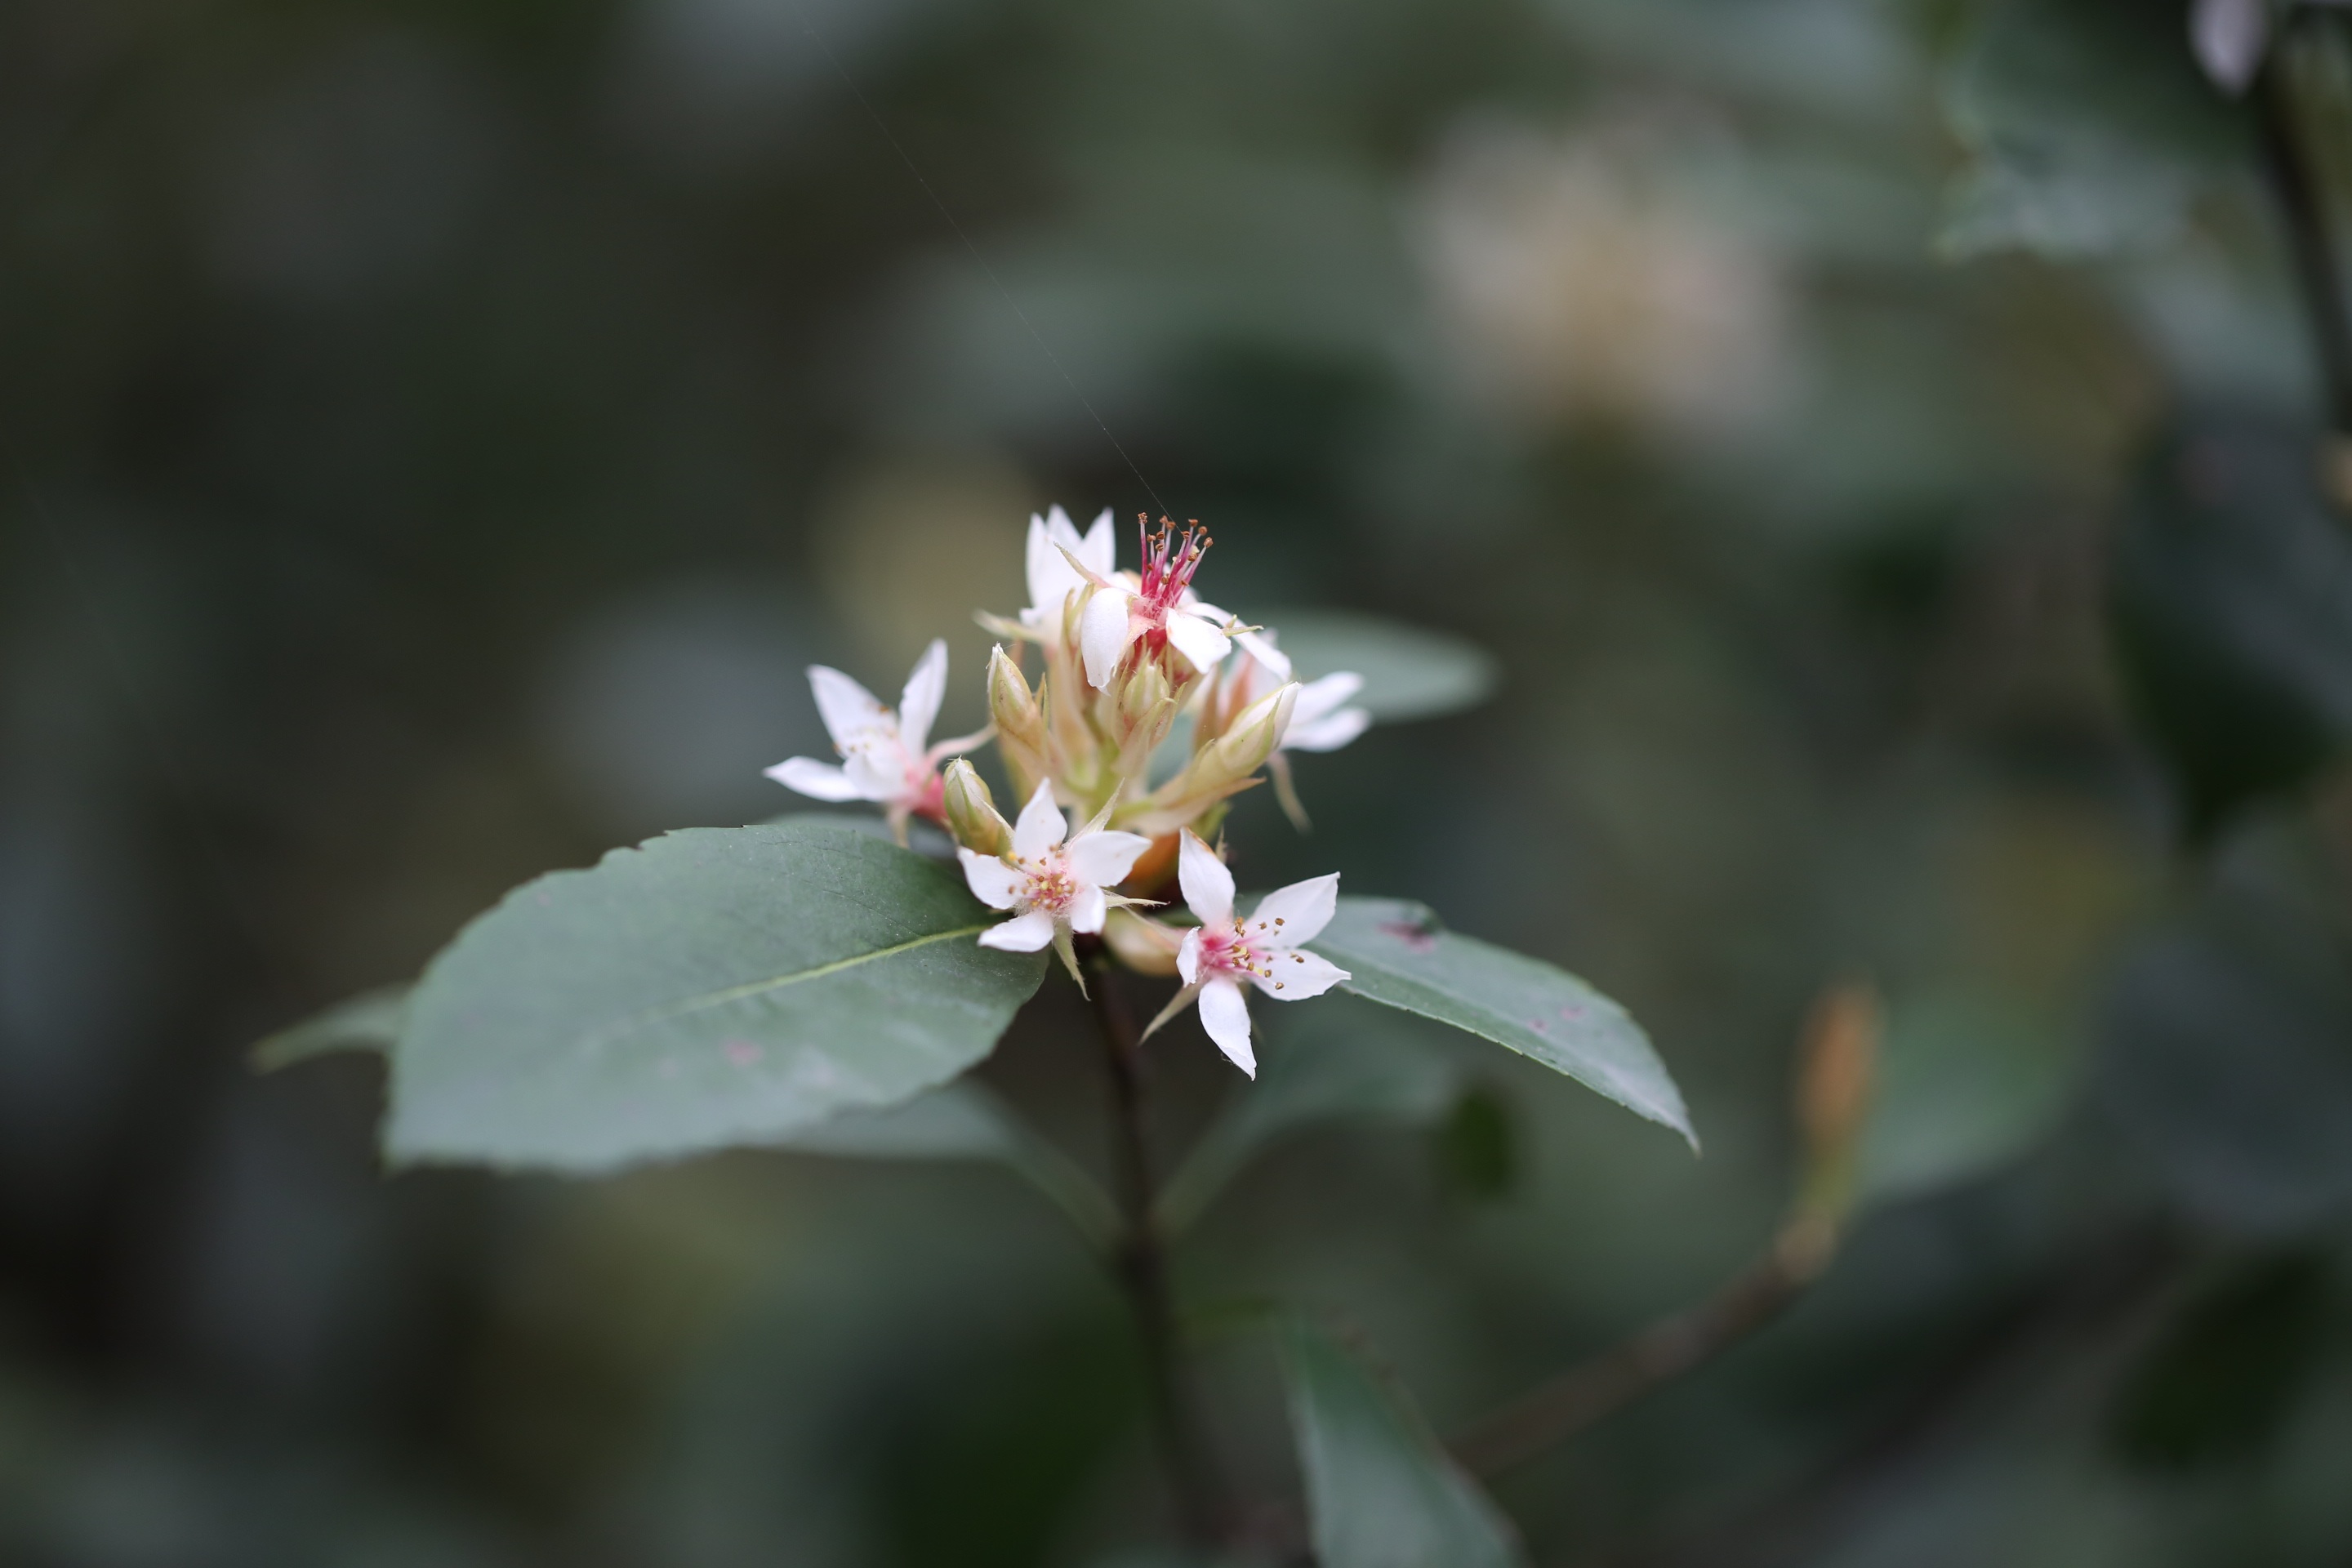
nature, outdoor, branch, blossom, plant, white, leaf, flower, petal, spring, green, produce, color, grow, flag, botany, flora, life, wildflower, close up, shrub, macro photography, flowering plant, land plant